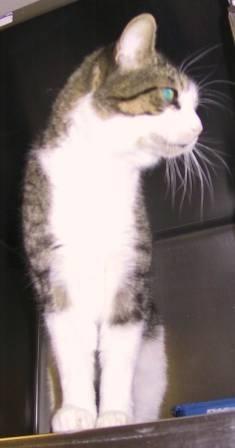
cat